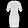
Label: Dress